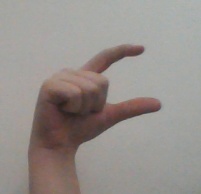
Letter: dal